Bicycle boulevard

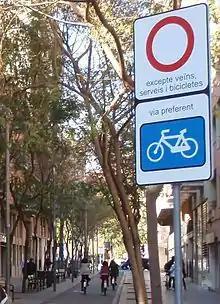
Bicycle boulevard in Barcelona, Spain

In Germany a comparable road design is called " ('bicycle road'), introduced into the Highway Code in 1997. Any other vehicles are prohibited unless marked with an additional sign.